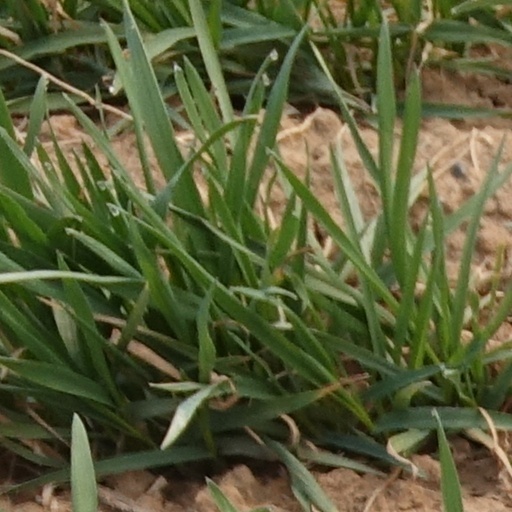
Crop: wheat